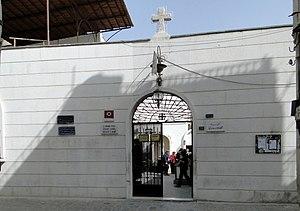
Entrée de la Maison de Saint-Ananie, Damas, Syrie